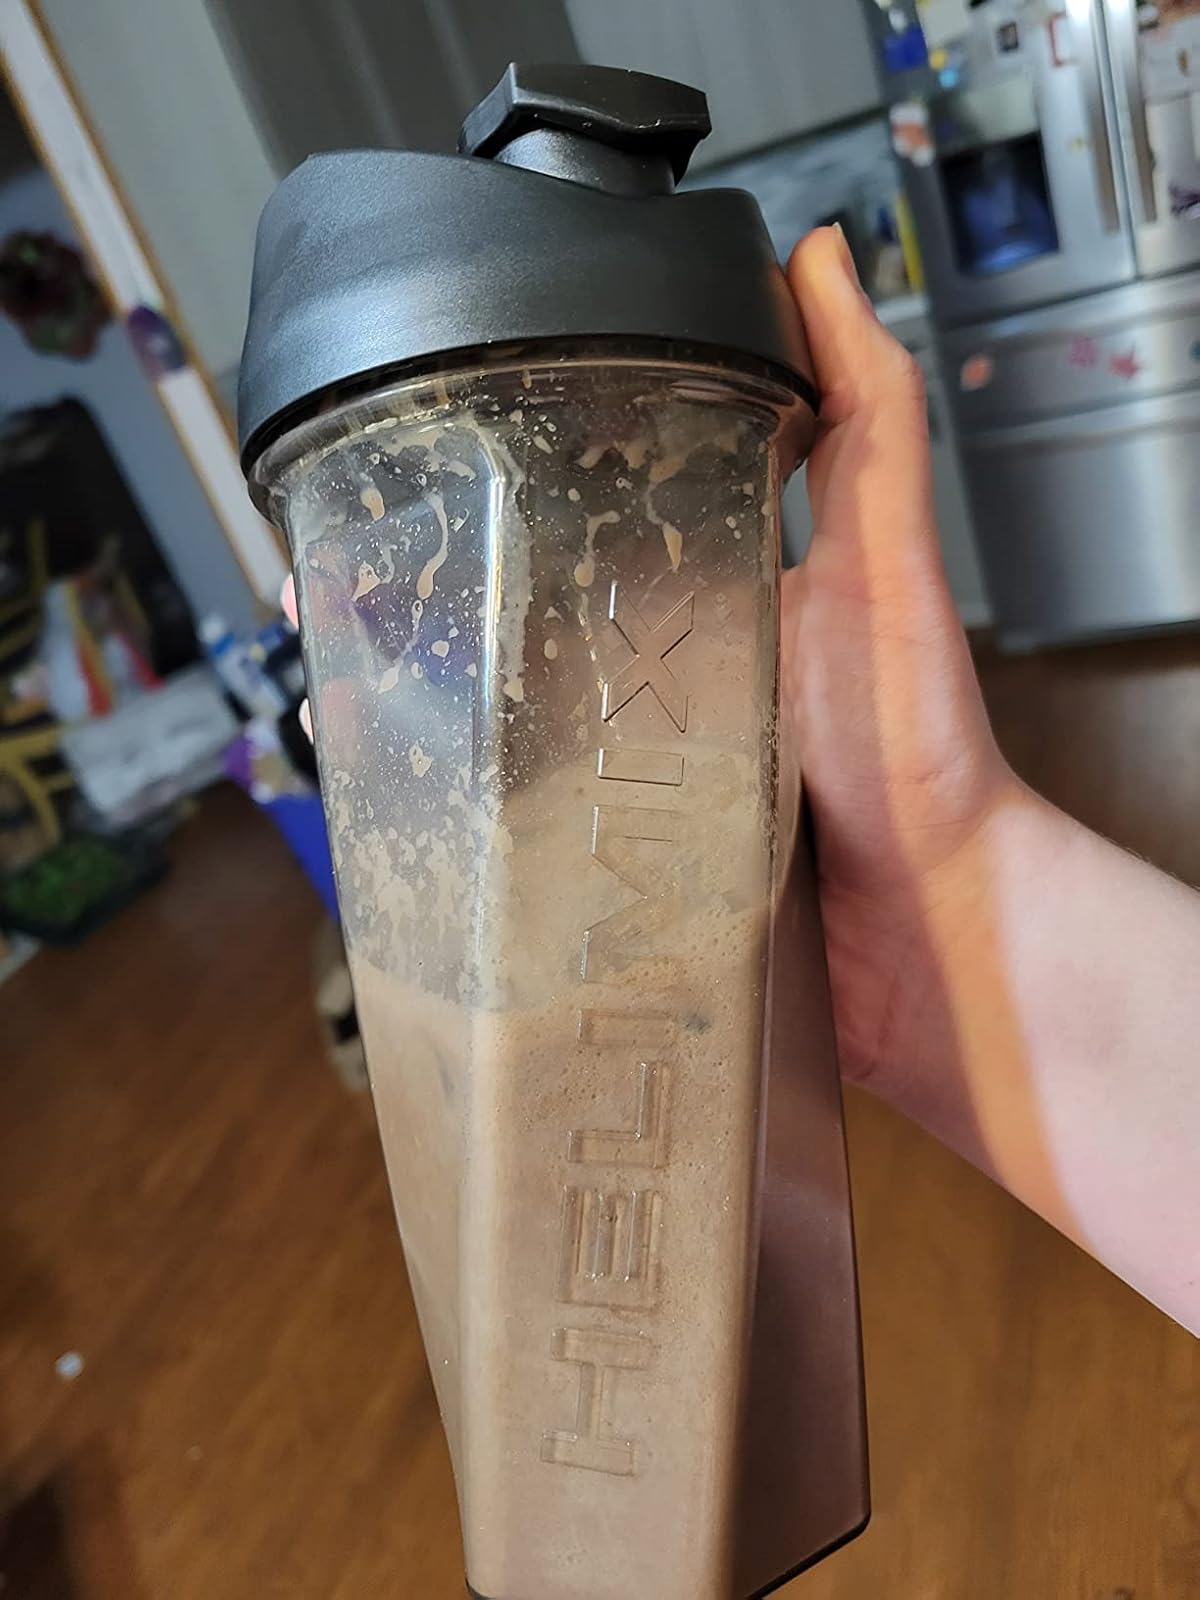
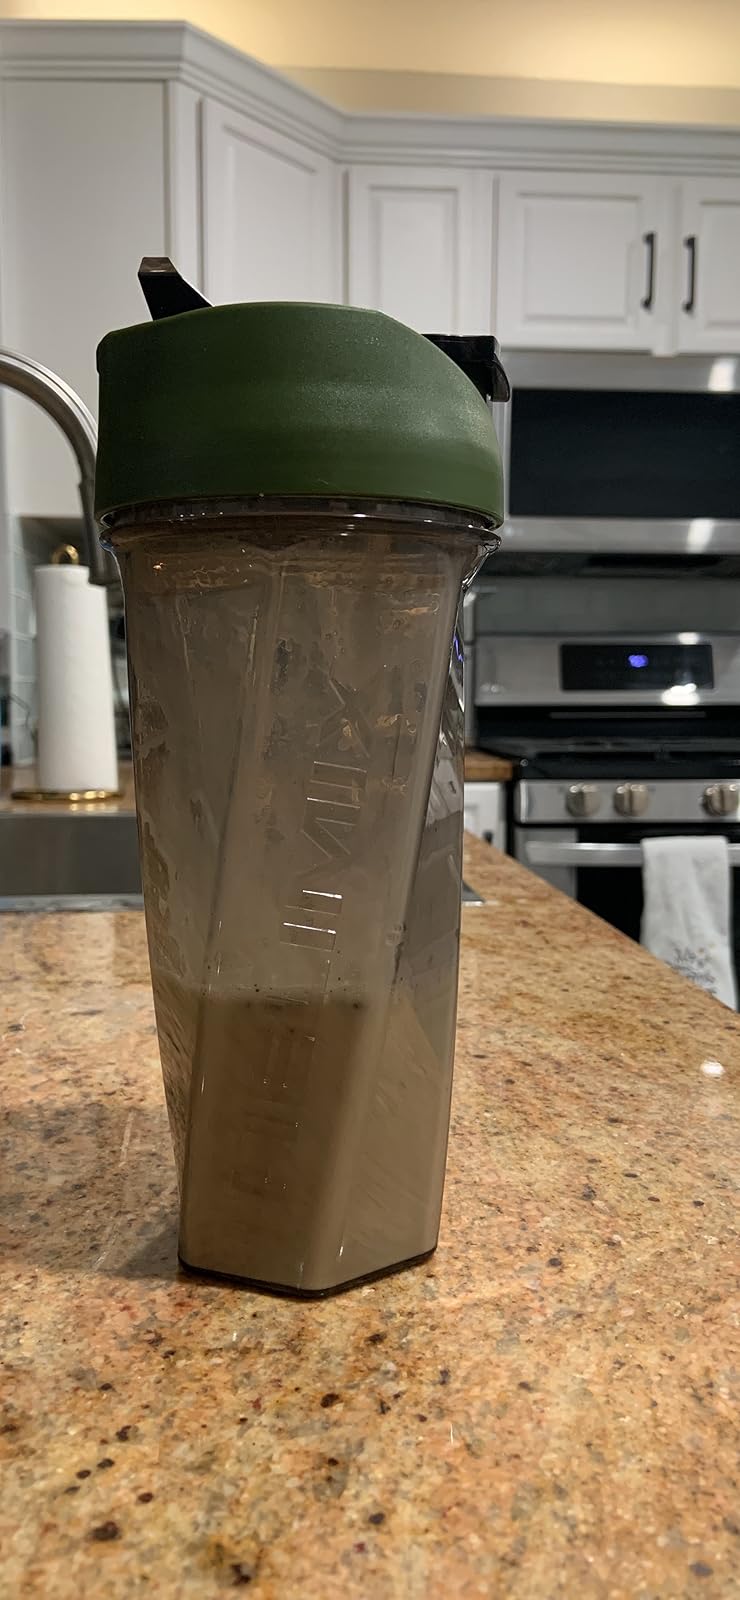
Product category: items_blender
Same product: no